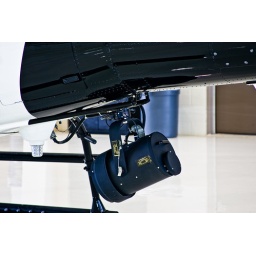
LAPD Airship in the new black and white colors - N662PD @ Van Nuys Airport Open House